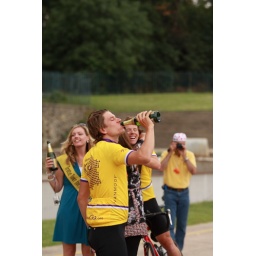
The guy in the yellow shirt with the camera started to irritate me. Guess he thinks the same off me.